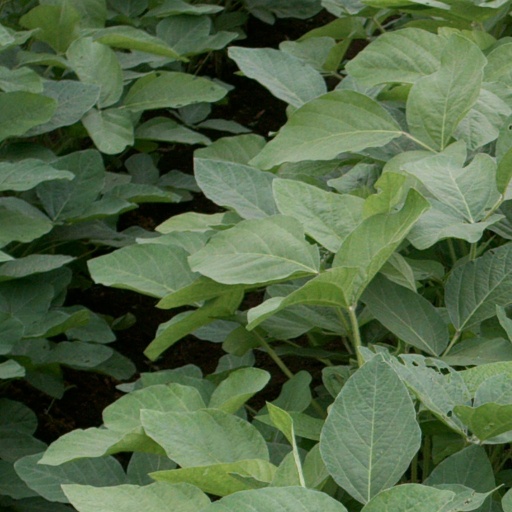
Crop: soybean